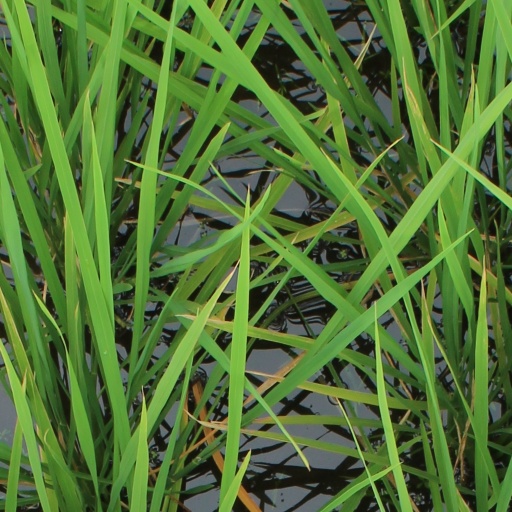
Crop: rice